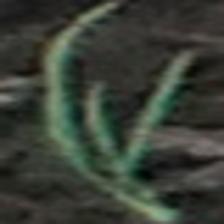
Label: single